Question: Please indicate a possible affordance area of the bed that can be used for lying down
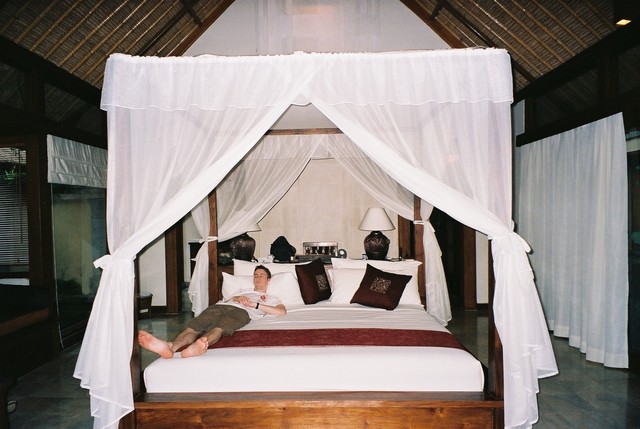
Answer: [140.753, 303.714, 484.575, 392.061]